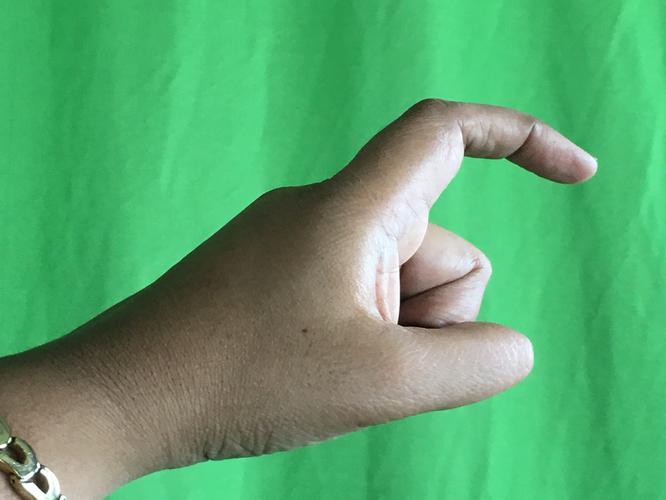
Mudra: Tamarachudam
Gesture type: single_hand